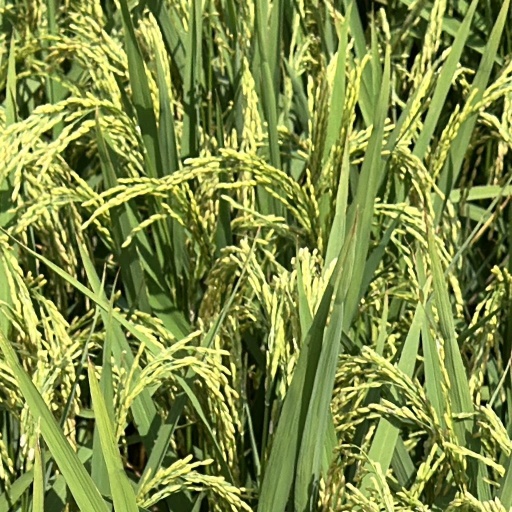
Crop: rice